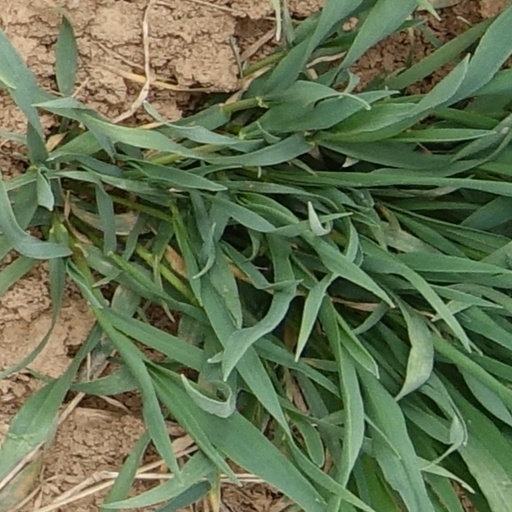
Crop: wheat